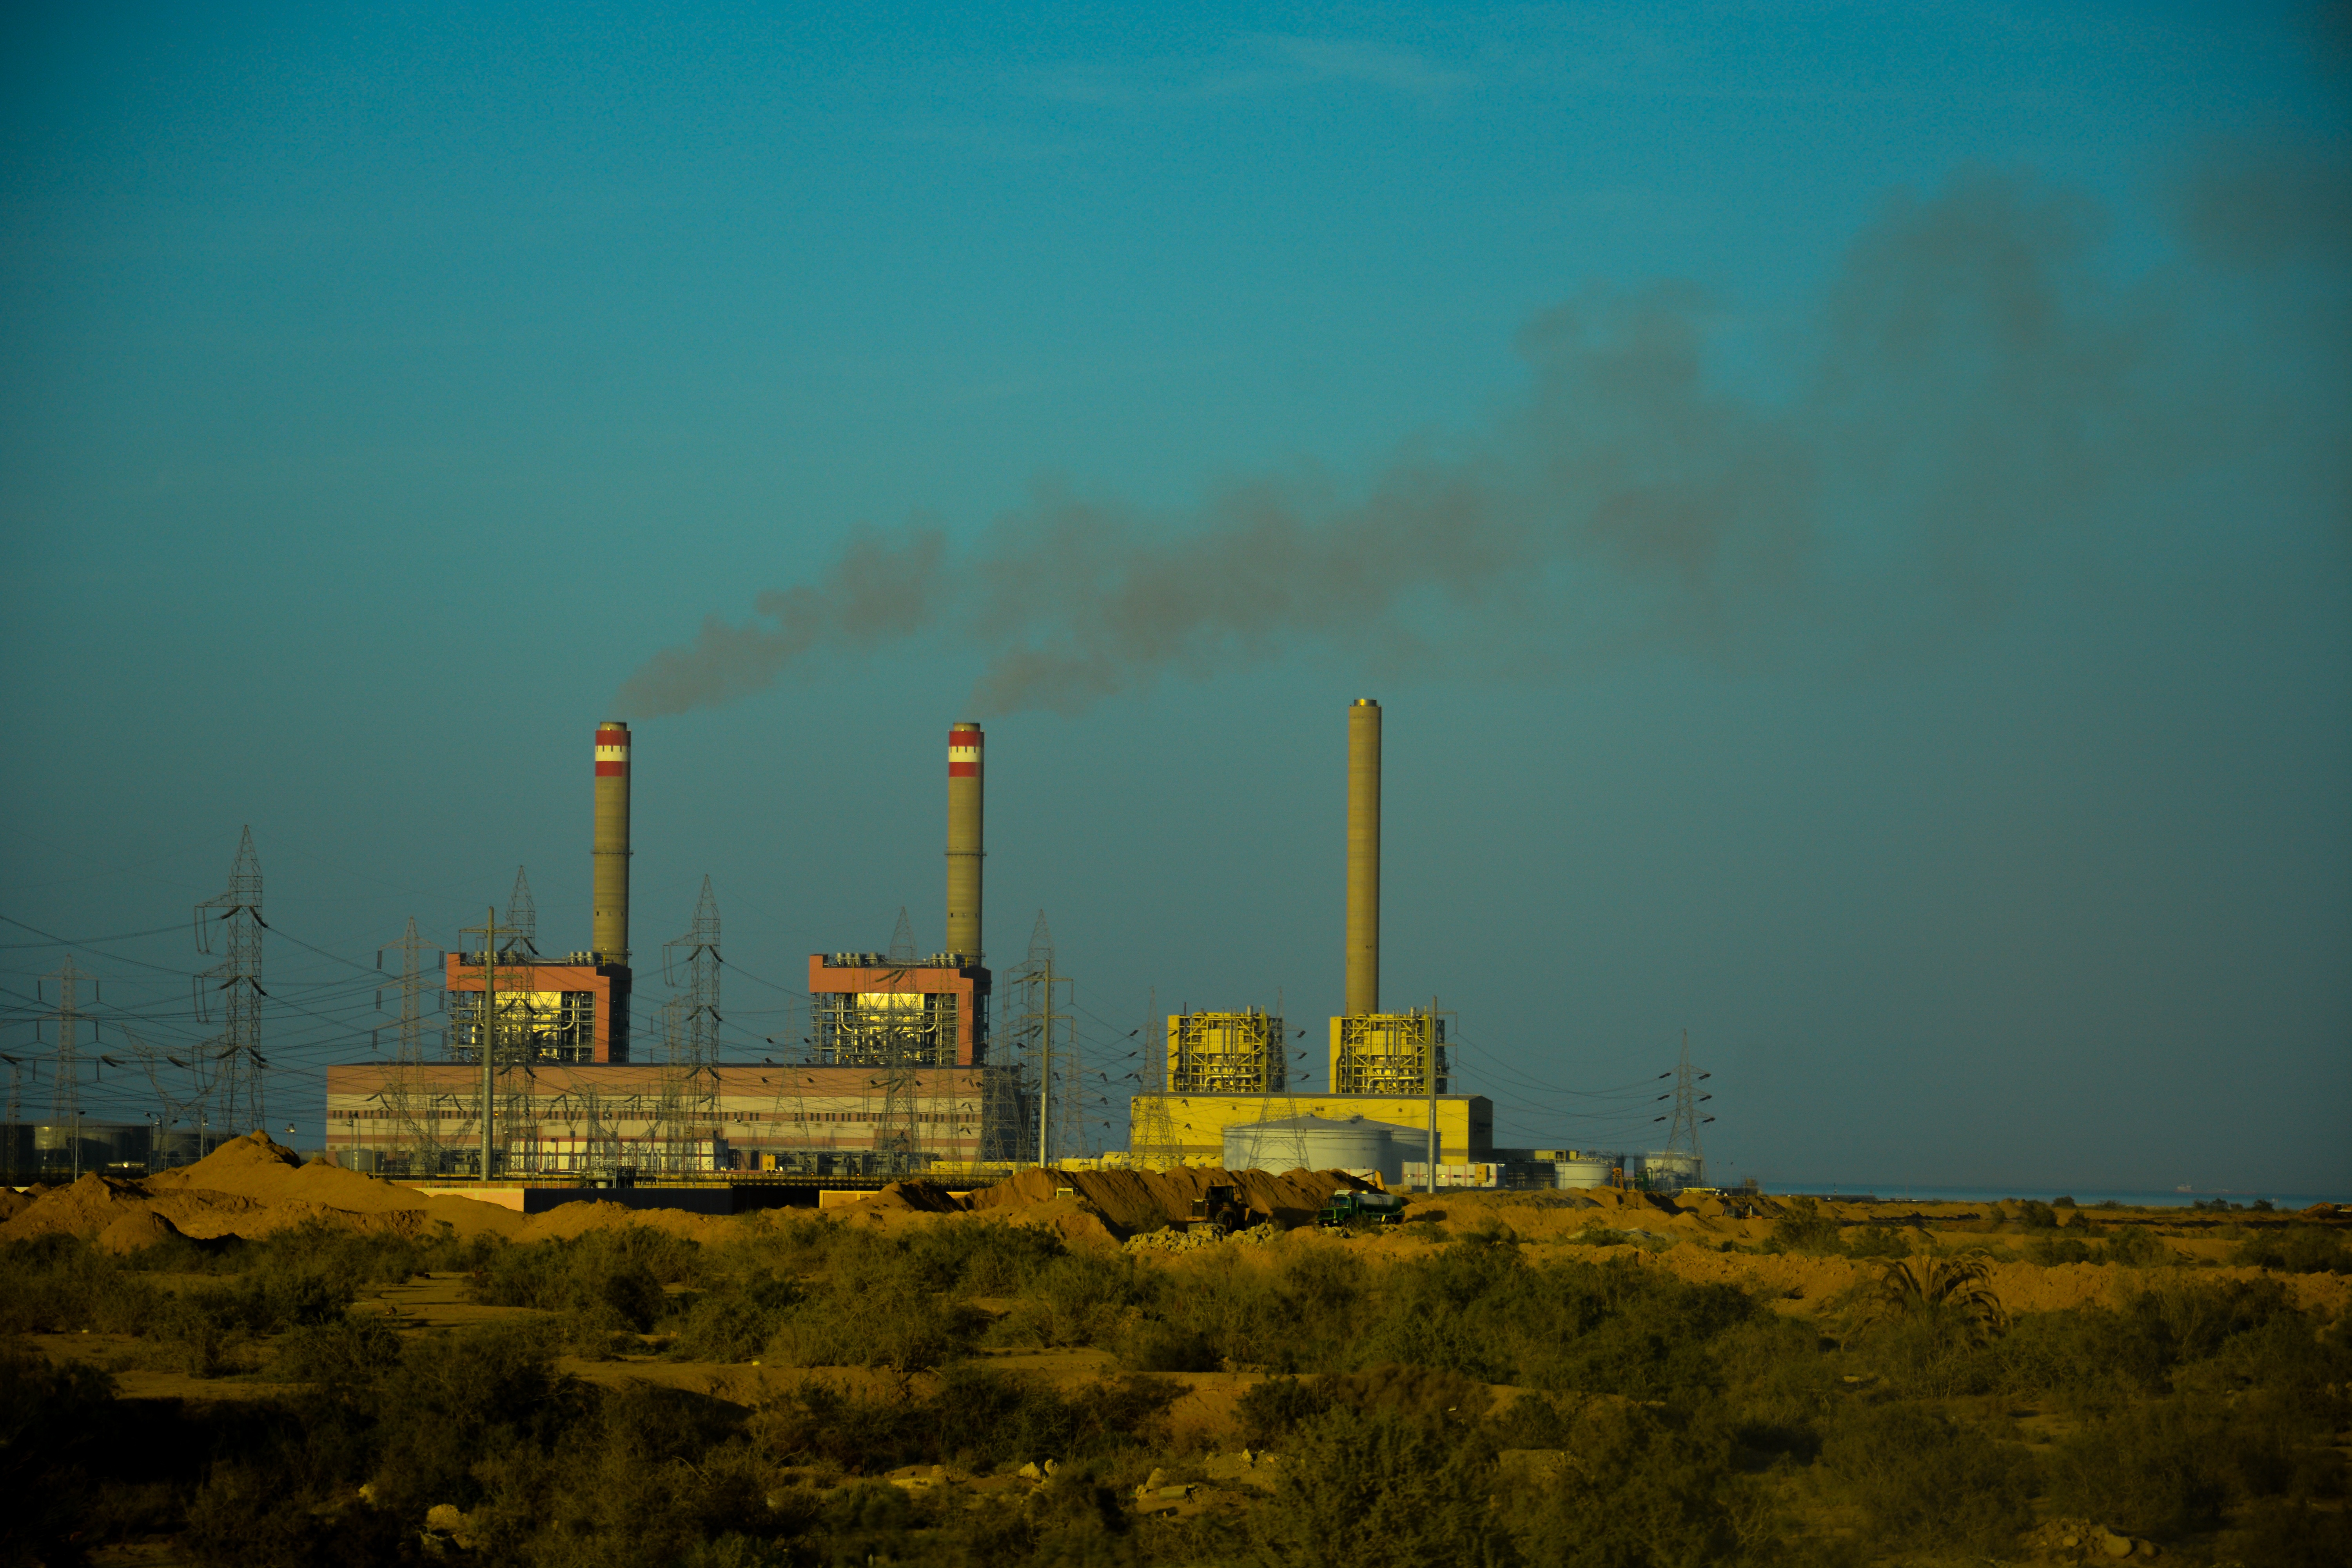
sea, horizon, cloud, sky, sunrise, sunset, skyline, night, sunlight, morning, dawn, cityscape, dusk, evening, tower, industry, electricity, energy, power station, atmospheric phenomenon, outdoor structure